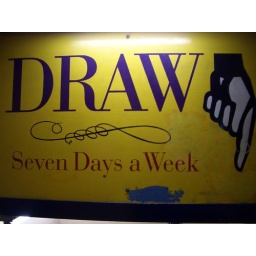
the old sign from spring street studio that was recently painted over